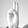
ASL letter: U